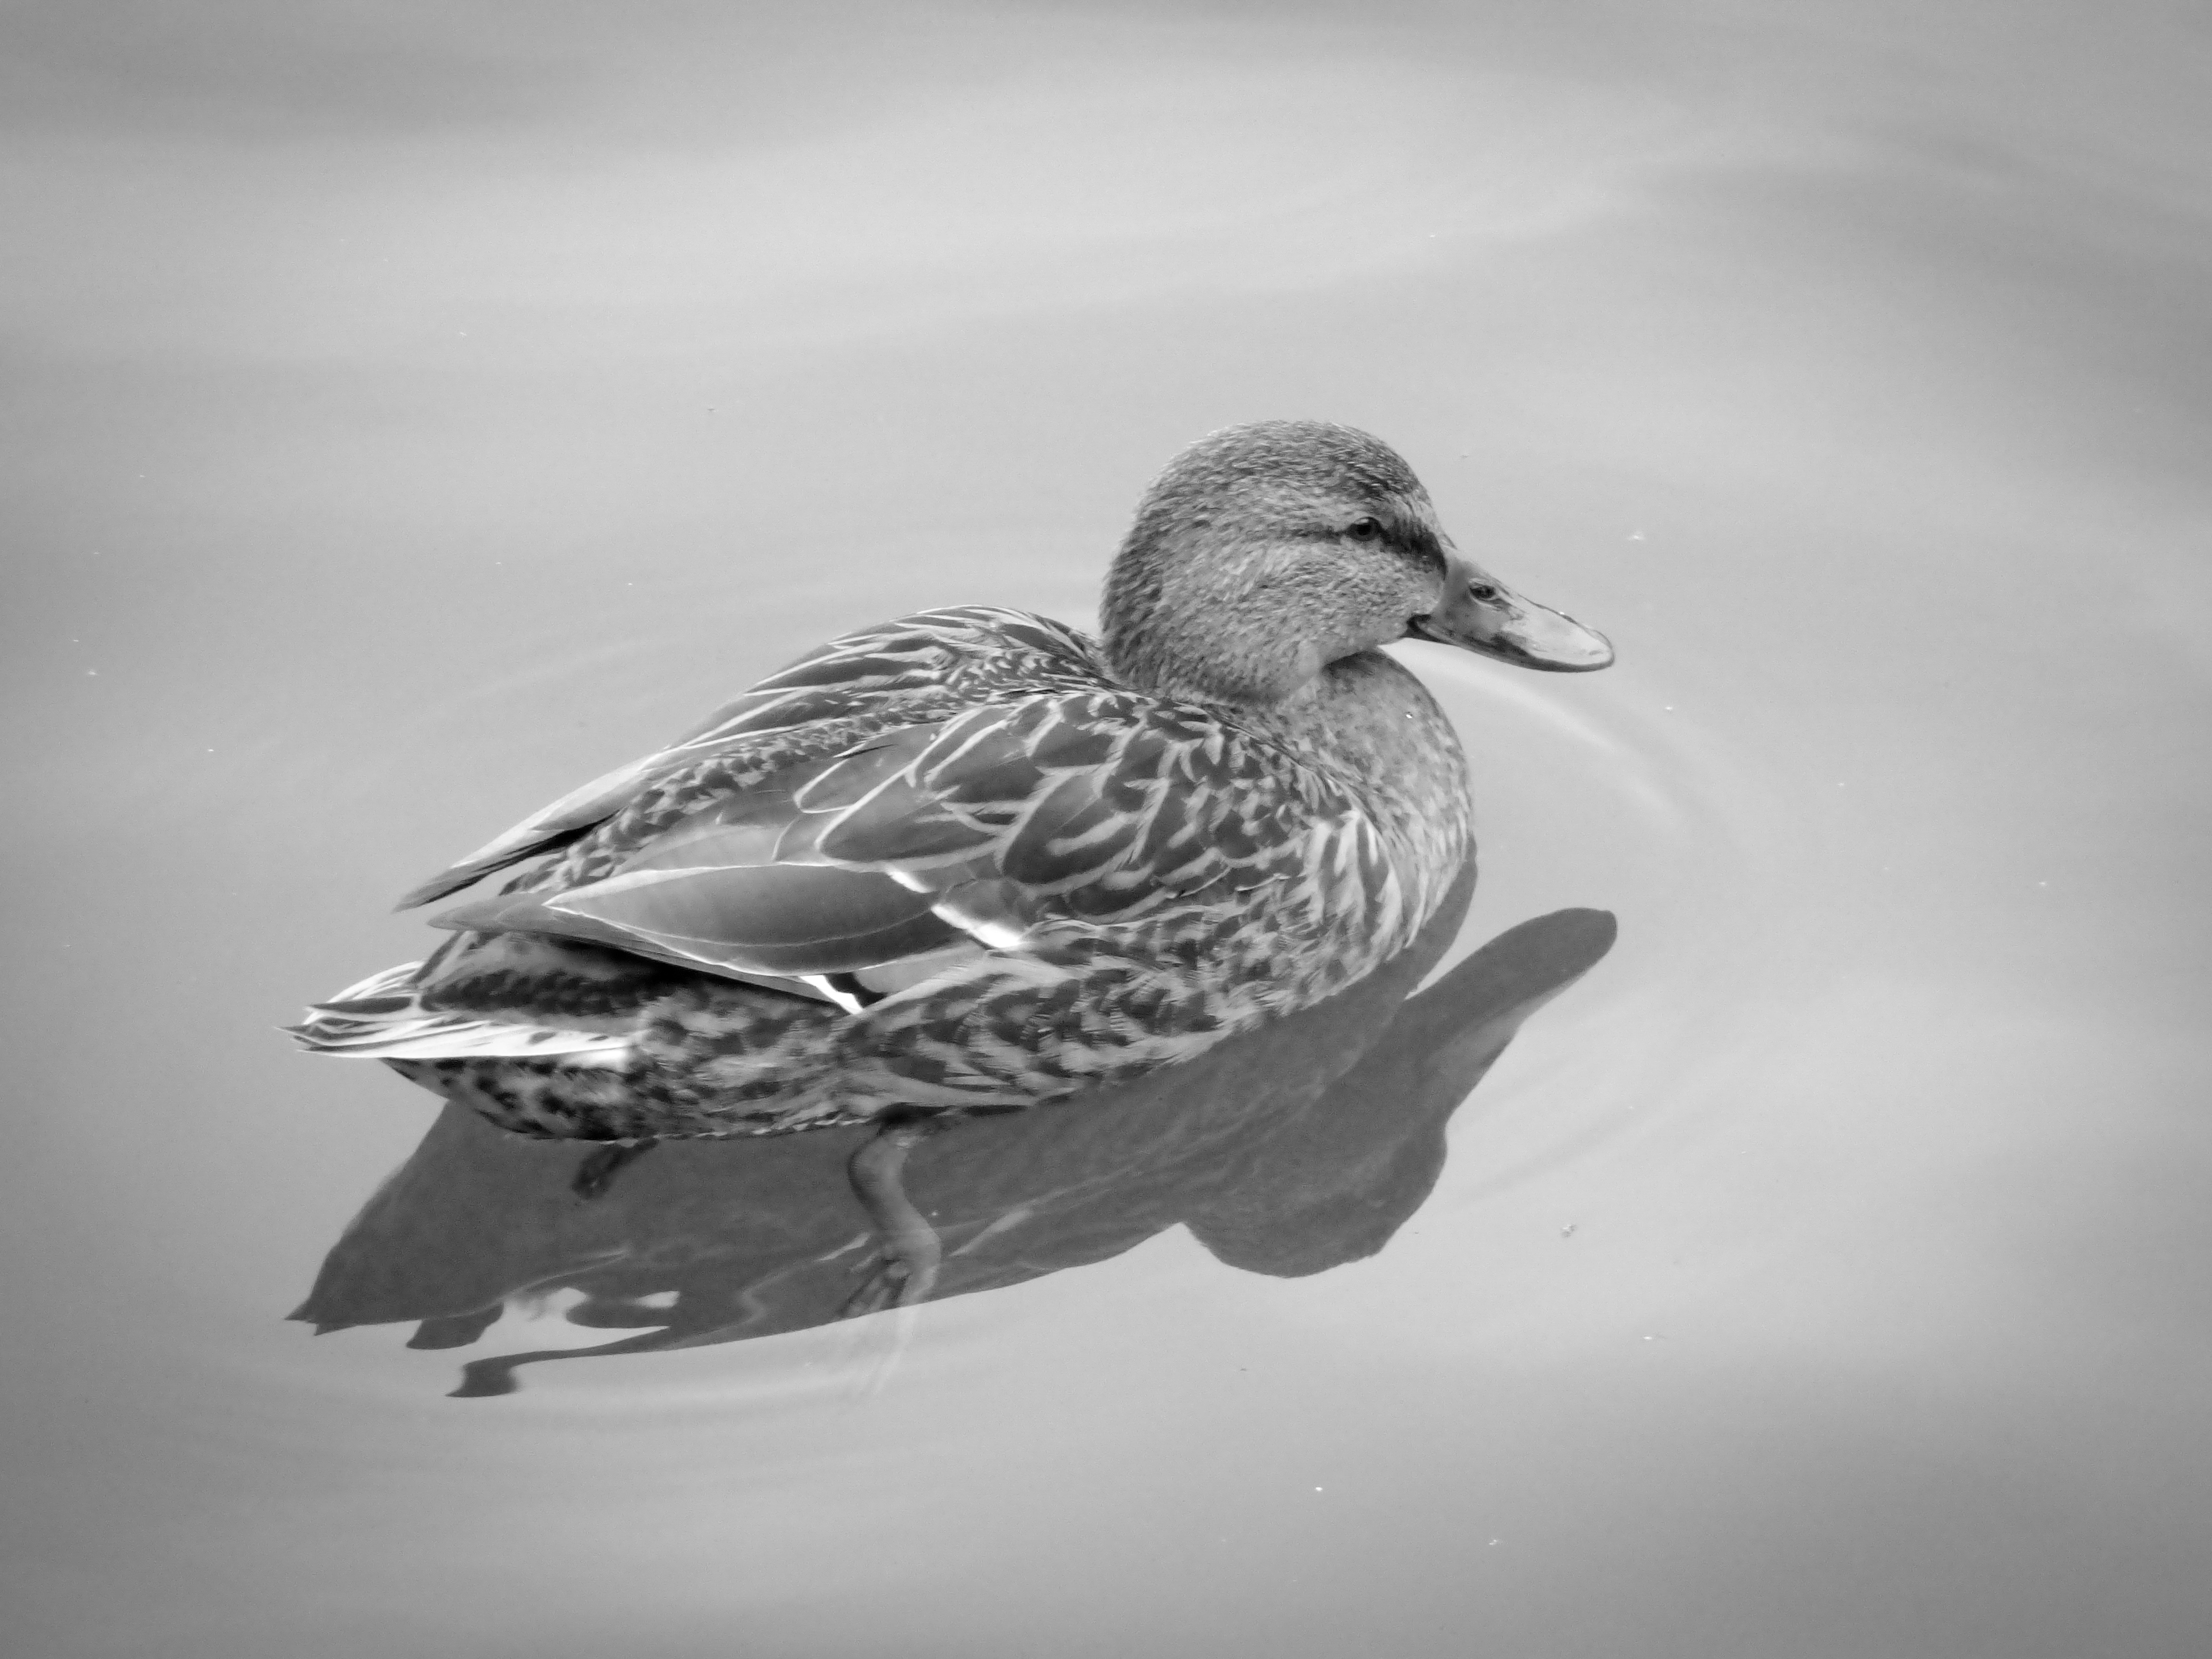
water, bird, wing, black and white, photography, lake, animal, beak, monochrome, fauna, close up, duck, vertebrate, beautiful, waterfowl, water bird, mallard, pride, monochrome photography, ducks geese and swans